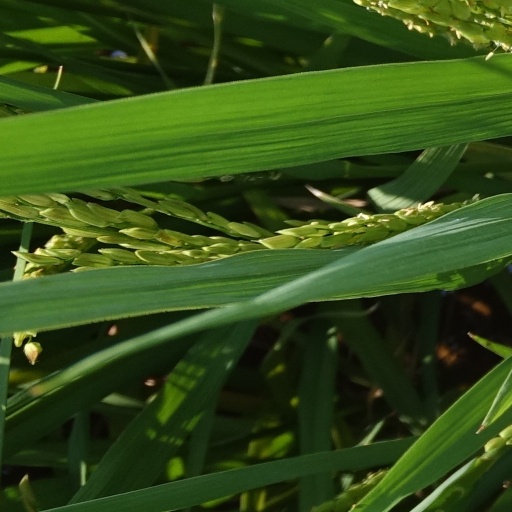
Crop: rice